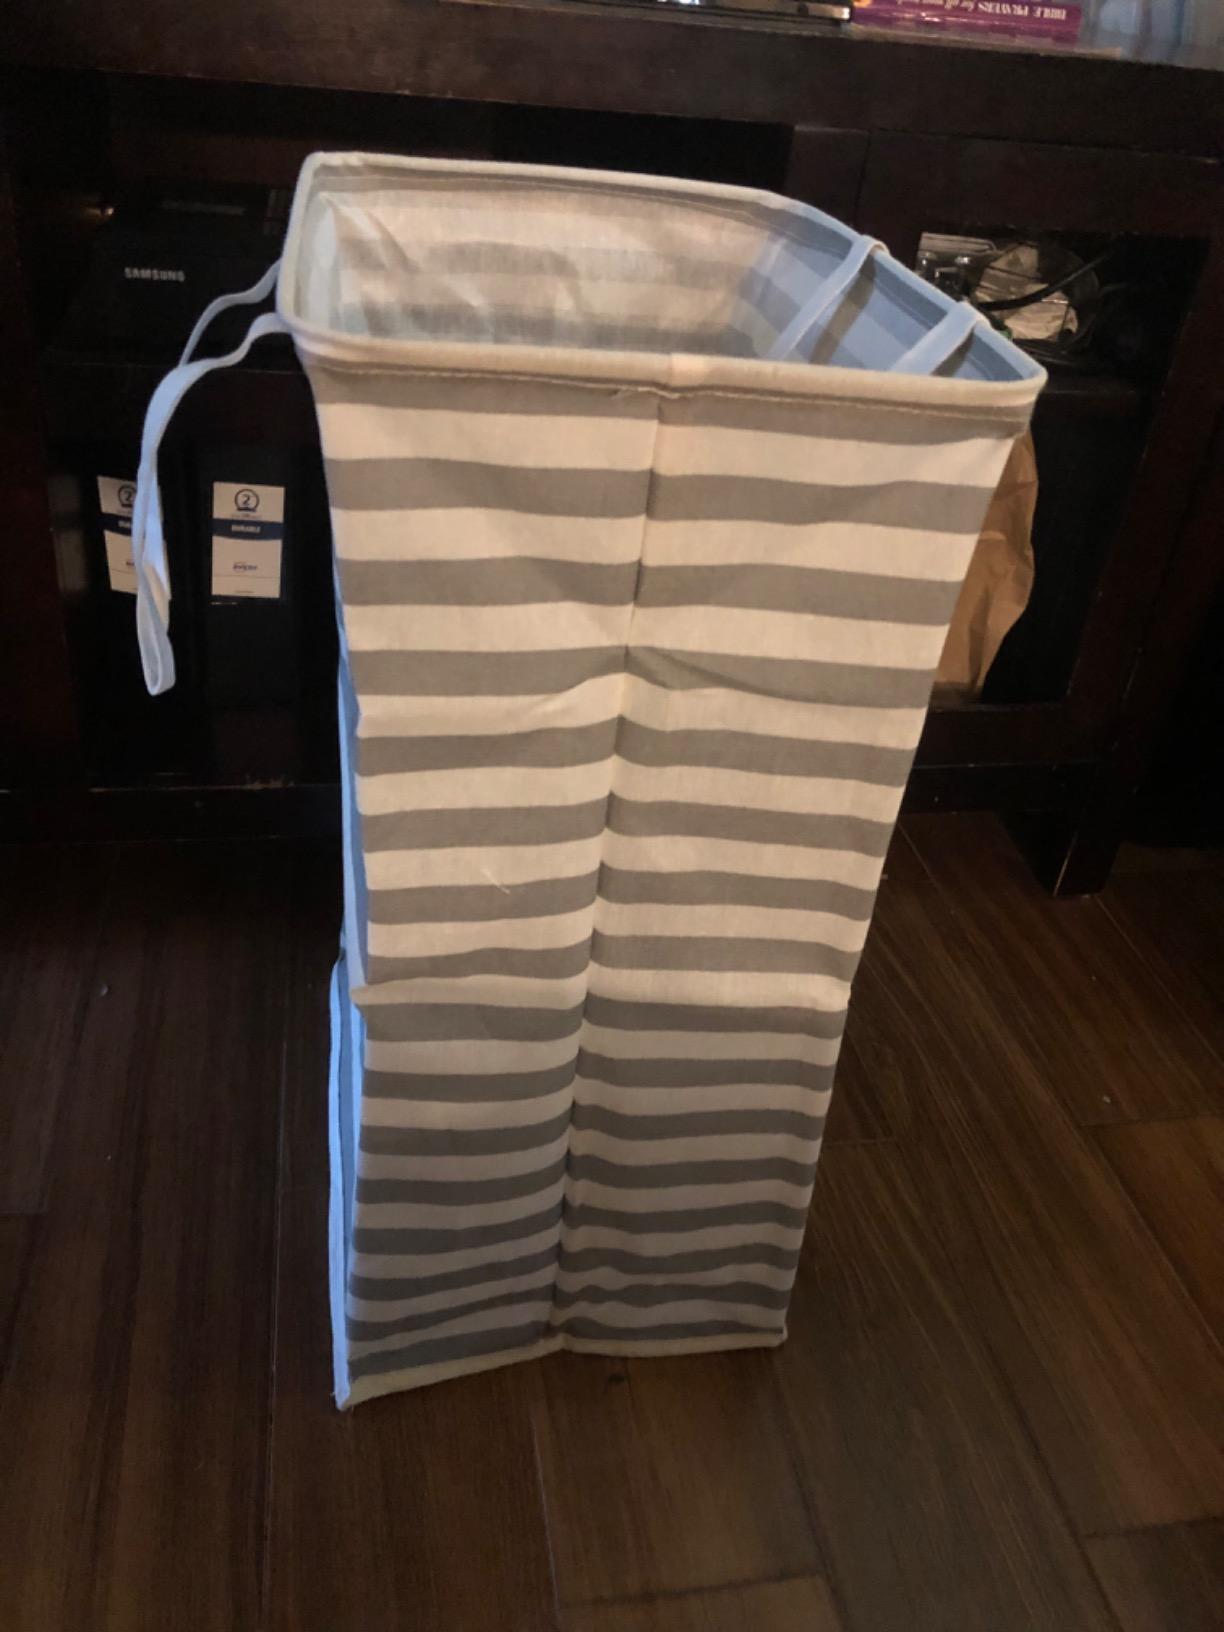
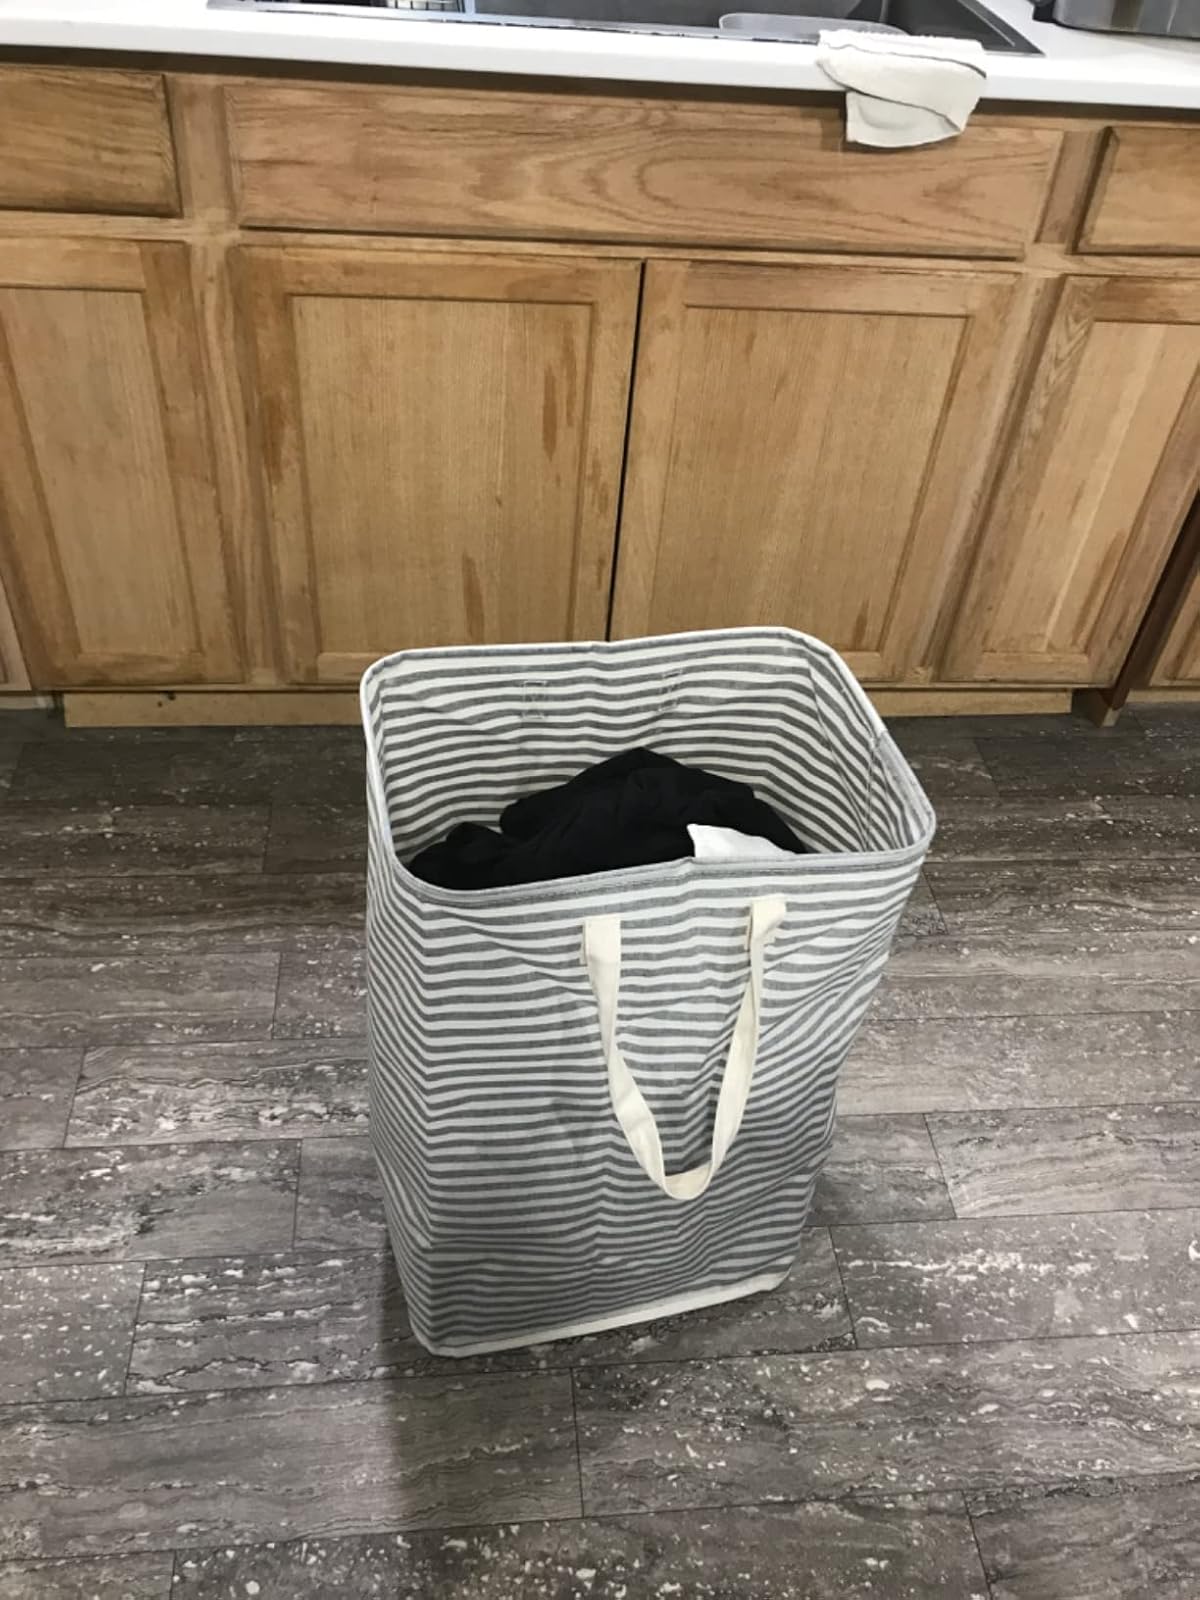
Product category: items_hamper
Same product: no